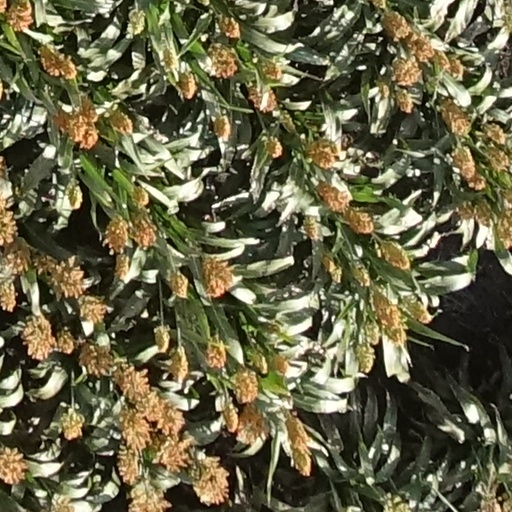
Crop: sorghum